Charles Hoskinson

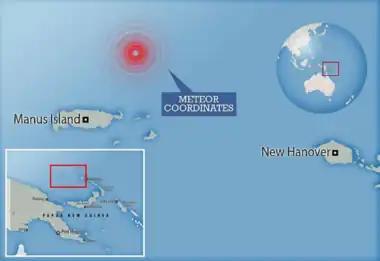
Location of the ocean deep water expedition and the Galileo Project

In September 2021, Hoskinson donated $20 million to Carnegie Mellon University's philosophy department to establish and run the Hoskinson Center for Formal Mathematics with the goal of studying formal logical systems.